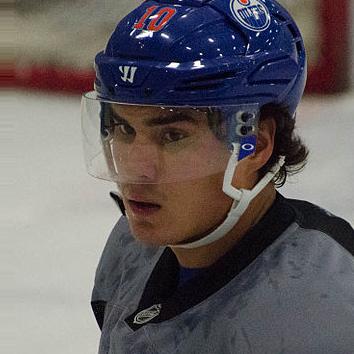
Age: 20